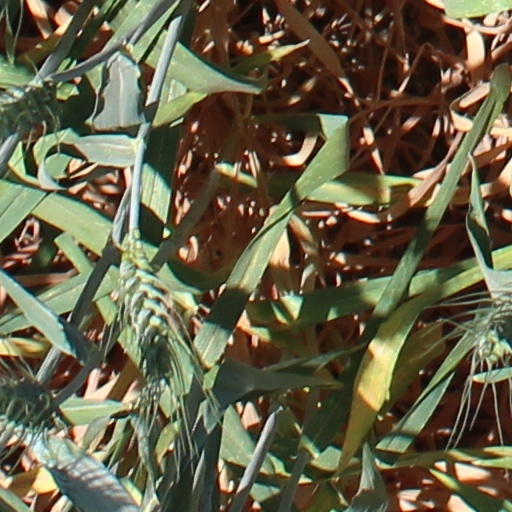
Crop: wheat